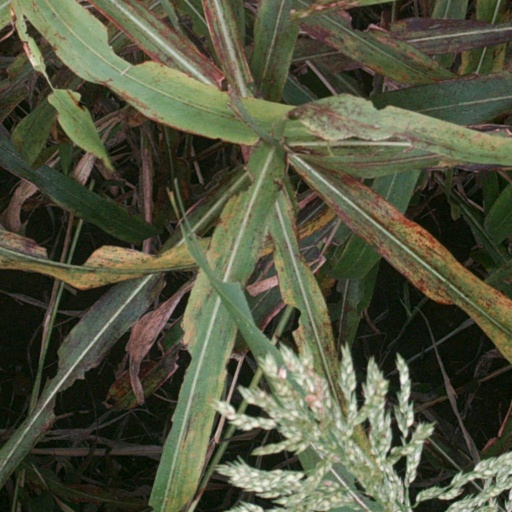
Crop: sorghum